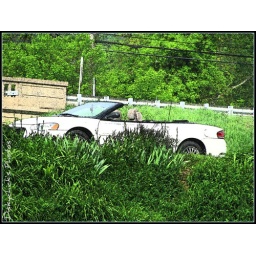
Parked along the side of the road while I crawled around under a bridge taking pictures.